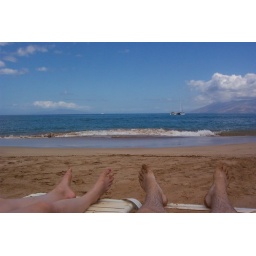
sitting on the beach in maui, enjoying the sand